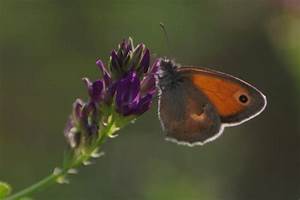
Label: farfalla